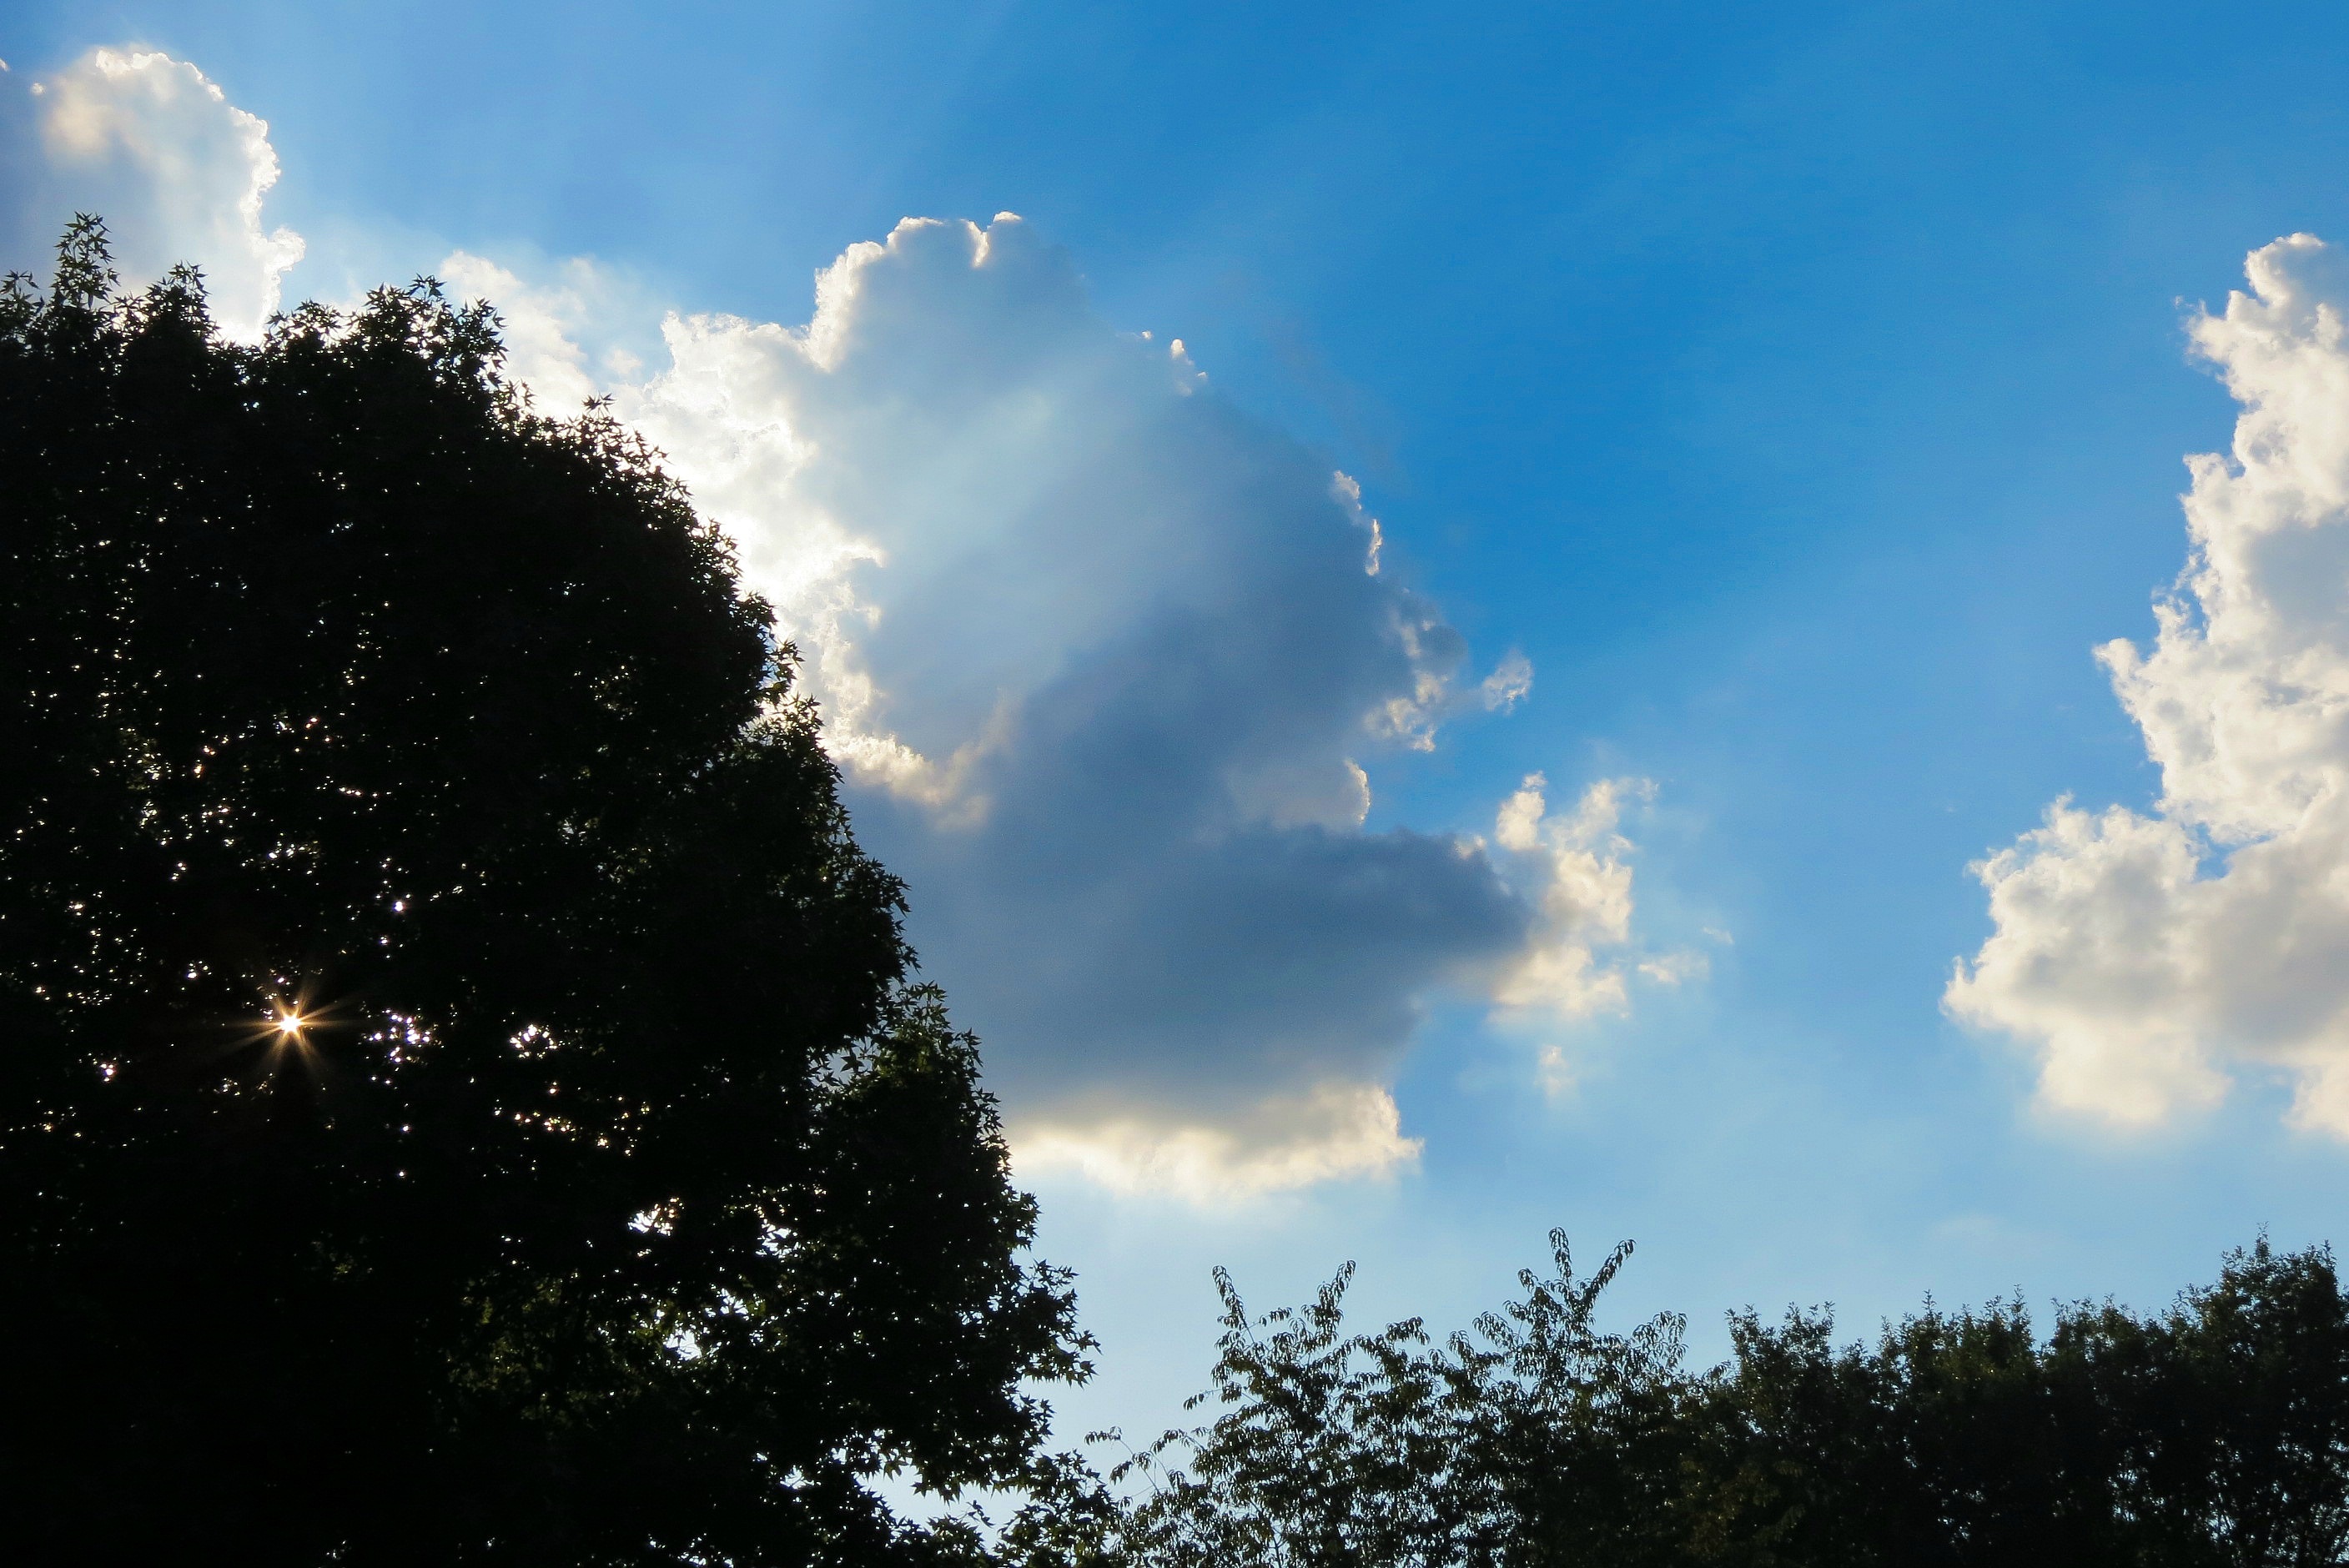
tree, nature, light, cloud, plant, sky, sunshine, sun, sunset, sunlight, morning, dawn, atmosphere, dusk, evening, clouds, blue sky clouds, meteorological phenomenon, woody plant